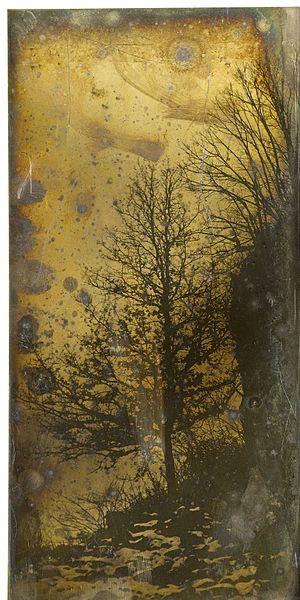
Arbre, chemin et falaise, par Joseph-Philibert Girault de Prangey. 1 photogr. pos. directe sur cuivre argenté